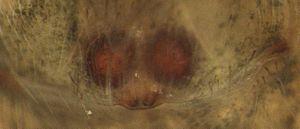
Stiphidion facetum est une espèce d'araignées aranéomorphes de la famille des Stiphidiidae.